Tower block

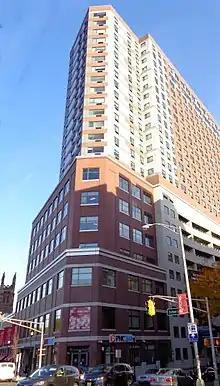
A newer high-rise tower in downtown New Brunswick, New Jersey, U.S., known as the "Hub City". High-rise towers often anchor central business districts.

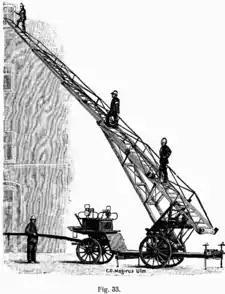
Sliding ladder for firefighters in 1904

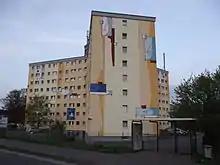
A residential block in Steinfurt, Westphalia, Germany, forming a "Y"

A tower block, high-rise, apartment tower, residential tower, apartment block, block of flats, or office tower is a tall building, as opposed to a low-rise building and is defined differently in terms of height depending on the jurisdiction. It is used as a residential or office building, or has other functions, including hotel, retail, or with multiple purposes combined. Residential high-rise buildings are also known in some varieties of English, such as British English, as tower blocks and may be referred to as MDUs, standing for multi-dwelling units. A very tall high-rise building is referred to as a skyscraper.